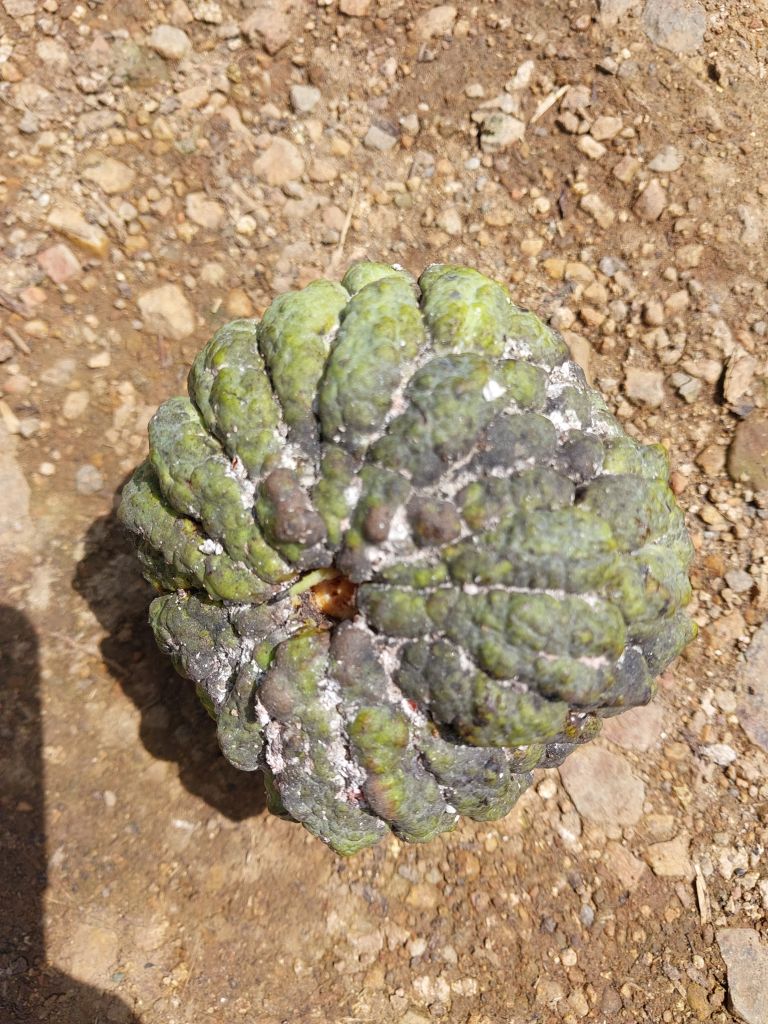
Disease label: Blank Canker